Clyde Fitch

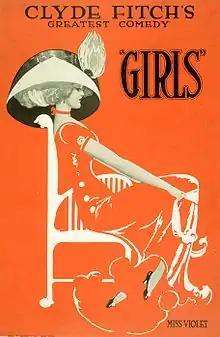
Poster for Clyde Fitch's comedy "Girls", 1910

In December 1905, Fitch visited novelist Edith Wharton in her Park Avenue apartment to discuss collaborating on a dramatization of her novel "The House of Mirth". Wharton was not a fan of Fitch's plays, which she regarded as more commercial than artistic, but knew him to be a consummate professional and the most likely writer to be able to bring Lily Bart's story to the stage. She also enjoyed his ironic sense of humor. (Wharton described her visitor as "a plump showily dressed little man, with his olive complexion and his beautiful Oriental eyes full of wit and understanding.") In the following months, they met in Paris and at the Mount, Wharton's estate in Massachusetts, to work on drafts, with Wharton taking responsibility for the dialogue and Fitch for the plot revisions. At one point, when the work was not going well, Wharton in frustration asked Fitch why he had ever thought her novel could be turned into a successful play. Incredulous, Fitch replied that he never had thought that it was a plausible endeavor. It then became clear, to their amusement, that each had been set up (probably by producer Charles Frohman) to believe that the project had been initiated by the other, and seduced by the thought of working with a famous person in another field, they had each agreed to collaborate. The play was the critical and commercial failure Wharton feared it would be, but the two became good friends.